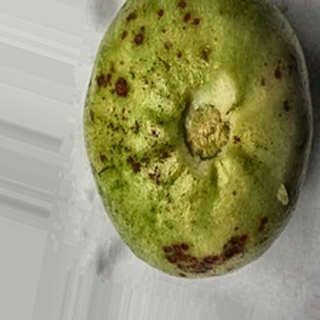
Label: guava_anthracnose